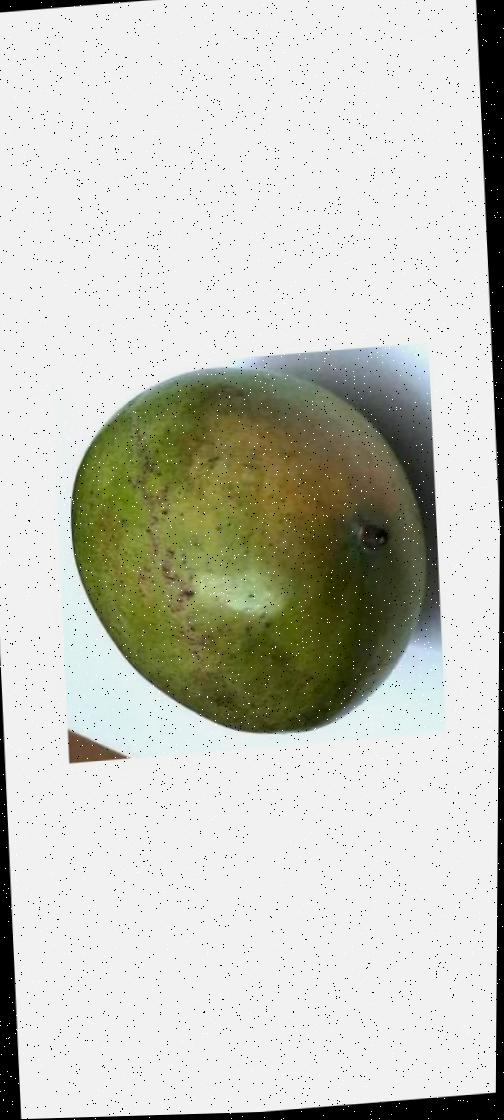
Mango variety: Rupali